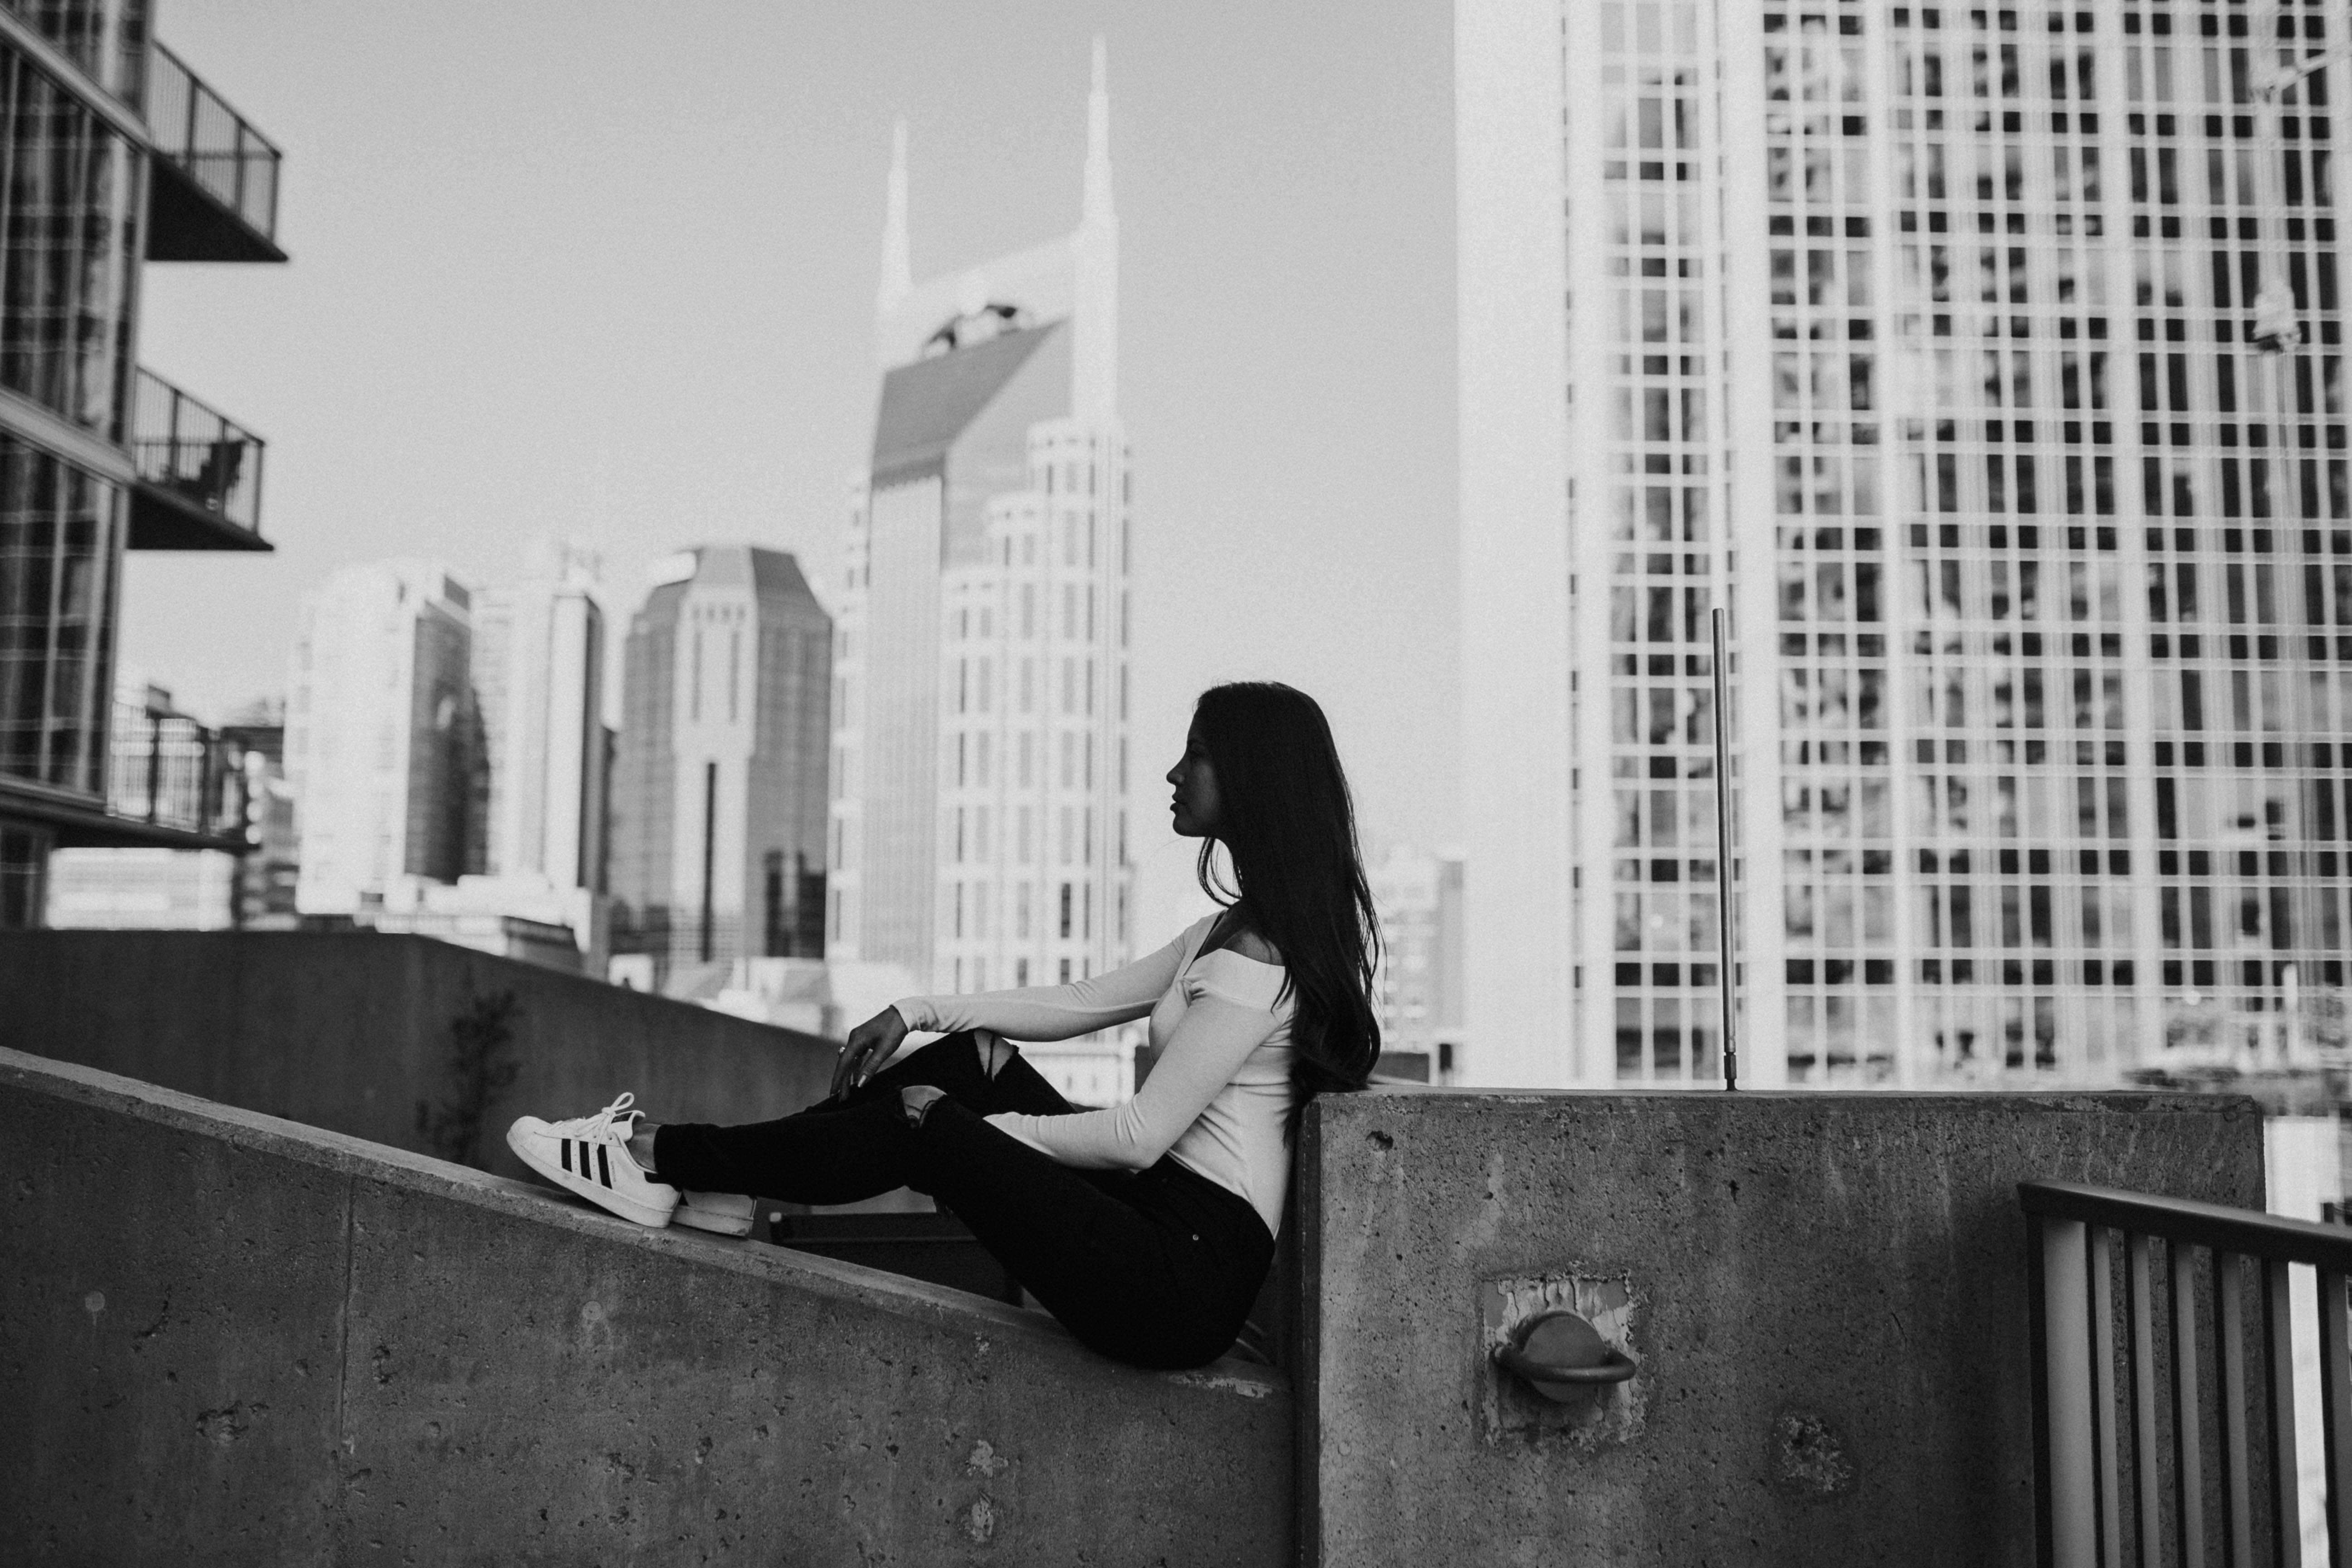
black and white, road, white, street, photography, black, monochrome, photograph, monochrome photography